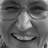
Emotion: happy